Louise Campbell (actress)

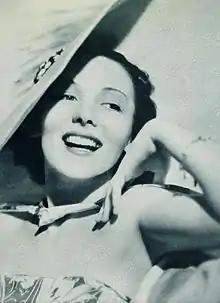
Campbell in 1938

Louise Campbell Weisbecker (May 30, 1911 – November 5, 1997) was an American actress. Despite her success in Hollywood, she made it clear she preferred the stage.